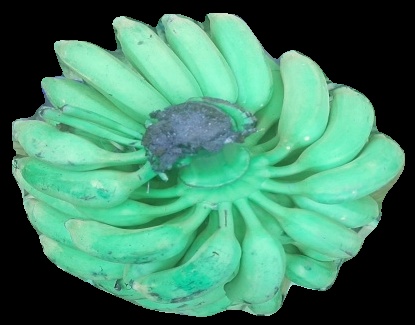
Variety: elakki-bale
Grade: grade1